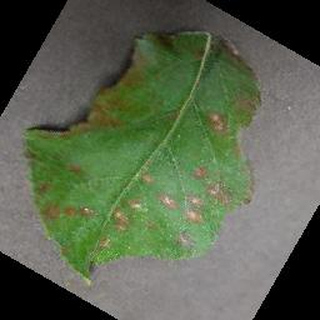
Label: apple_cedar_apple_rust